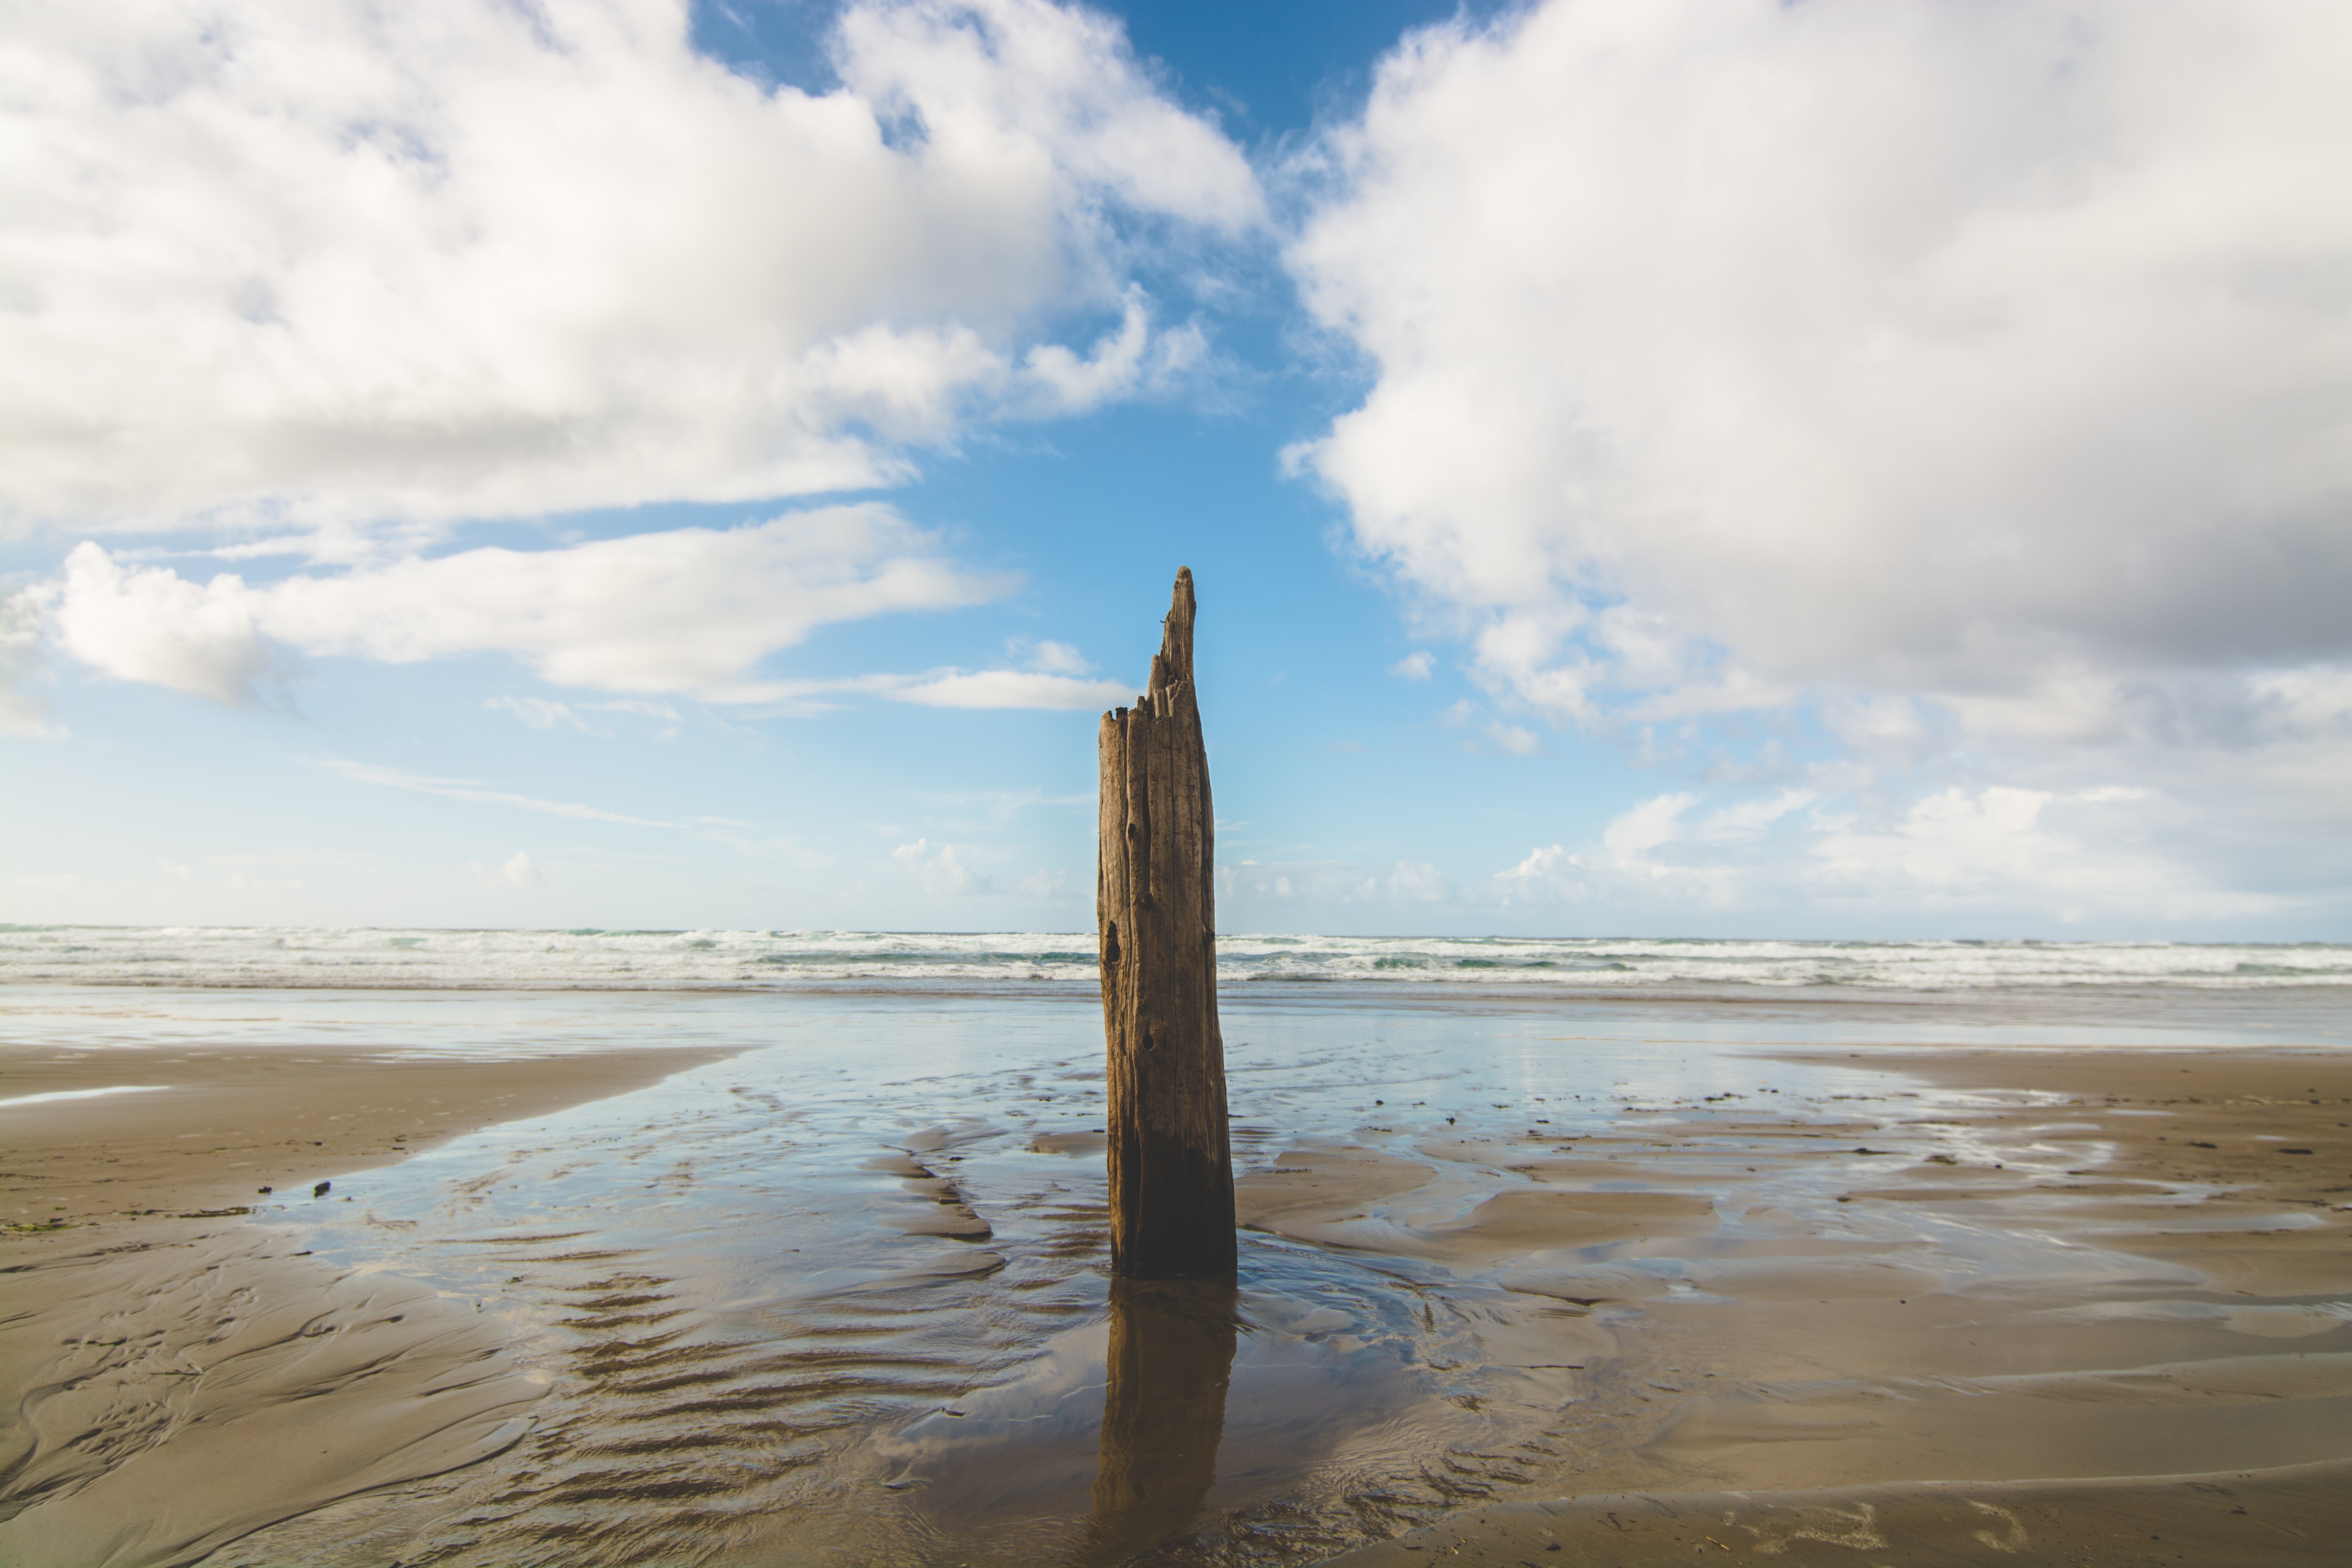
beach, sea, coast, water, sand, ocean, horizon, cloud, sky, shore, wave, wind, summer, coastline, pole, reflection, tower, low tide, bay, seashore, material, body of water, waves, clouds, demolished, ebb, mudflat, wind wave